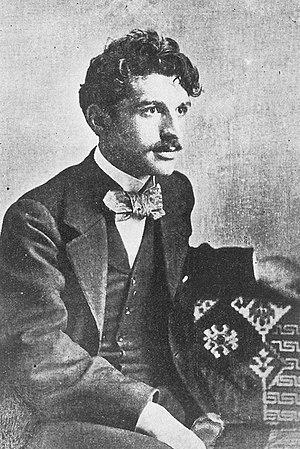
Zacharias Papantoniou était un écrivain grec, poète, romancier, journaliste, critique d'art et académicien. Il était partisan de la langue démotique dans la controverse de la question linguistique grecque.